Lemuel (biblical king)

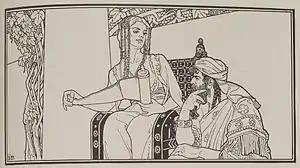
Lemuel and his mother

Lemuel ( "Ləmū’ēl", "to him, El") is the name of a biblical king mentioned in Proverbs 31:1 and 4, but whose identity remains uncertain. Speculation exists and proposes that Lemuel should be identified with Solomon or Hezekiah, while others think he may be a king of Massa.